Adventures of Mowgli

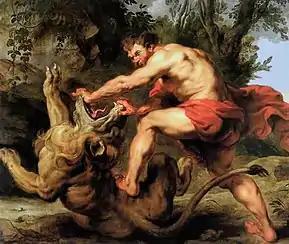
Samson slaying the lion.

The story starts with a golden jackal named Tabaqui walking towards his master, the dreaded tiger known as Shere Khan, who stretches himself and then walks to the spot of a camp with Tabaqui guiding him. Out of cruelty and hatred, Shere Khan leaps towards the campsite. Whilst doing so, he accidentally burns his right forepaw, forcing a young child, Mowgli, to wander into a wolf cave in the jungle. At that point, Shere Khan (accompanied by his servant Tabaqui) appears at the entrance and, unable to pass through the cave's aperture with his massive body, demands that the wolves give him his prey, but the wolf mother, Raksha refuses and drives him away. He taunts them and says that the wolf pack will decide as he skulks away, angered by her defiance. Meanwhile, Tabaqui runs around the whole jungle and tells all the animals that a wolf pack has adopted a human.